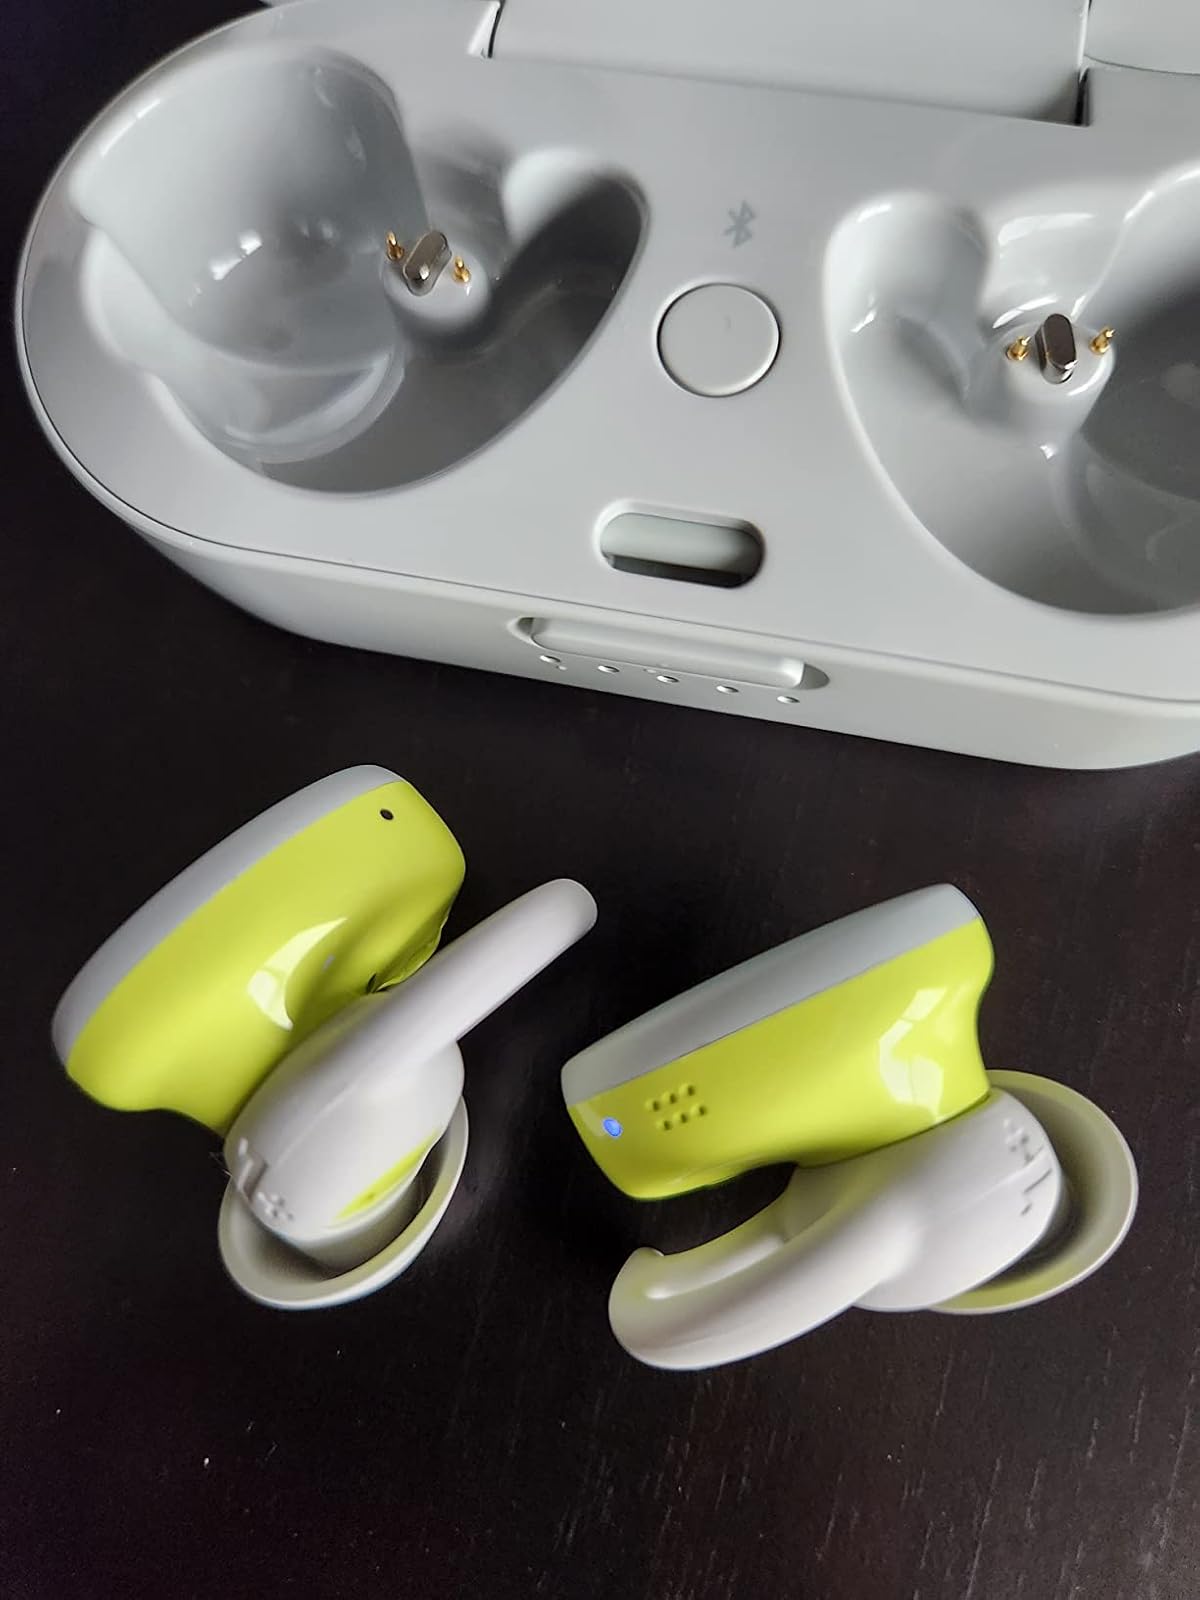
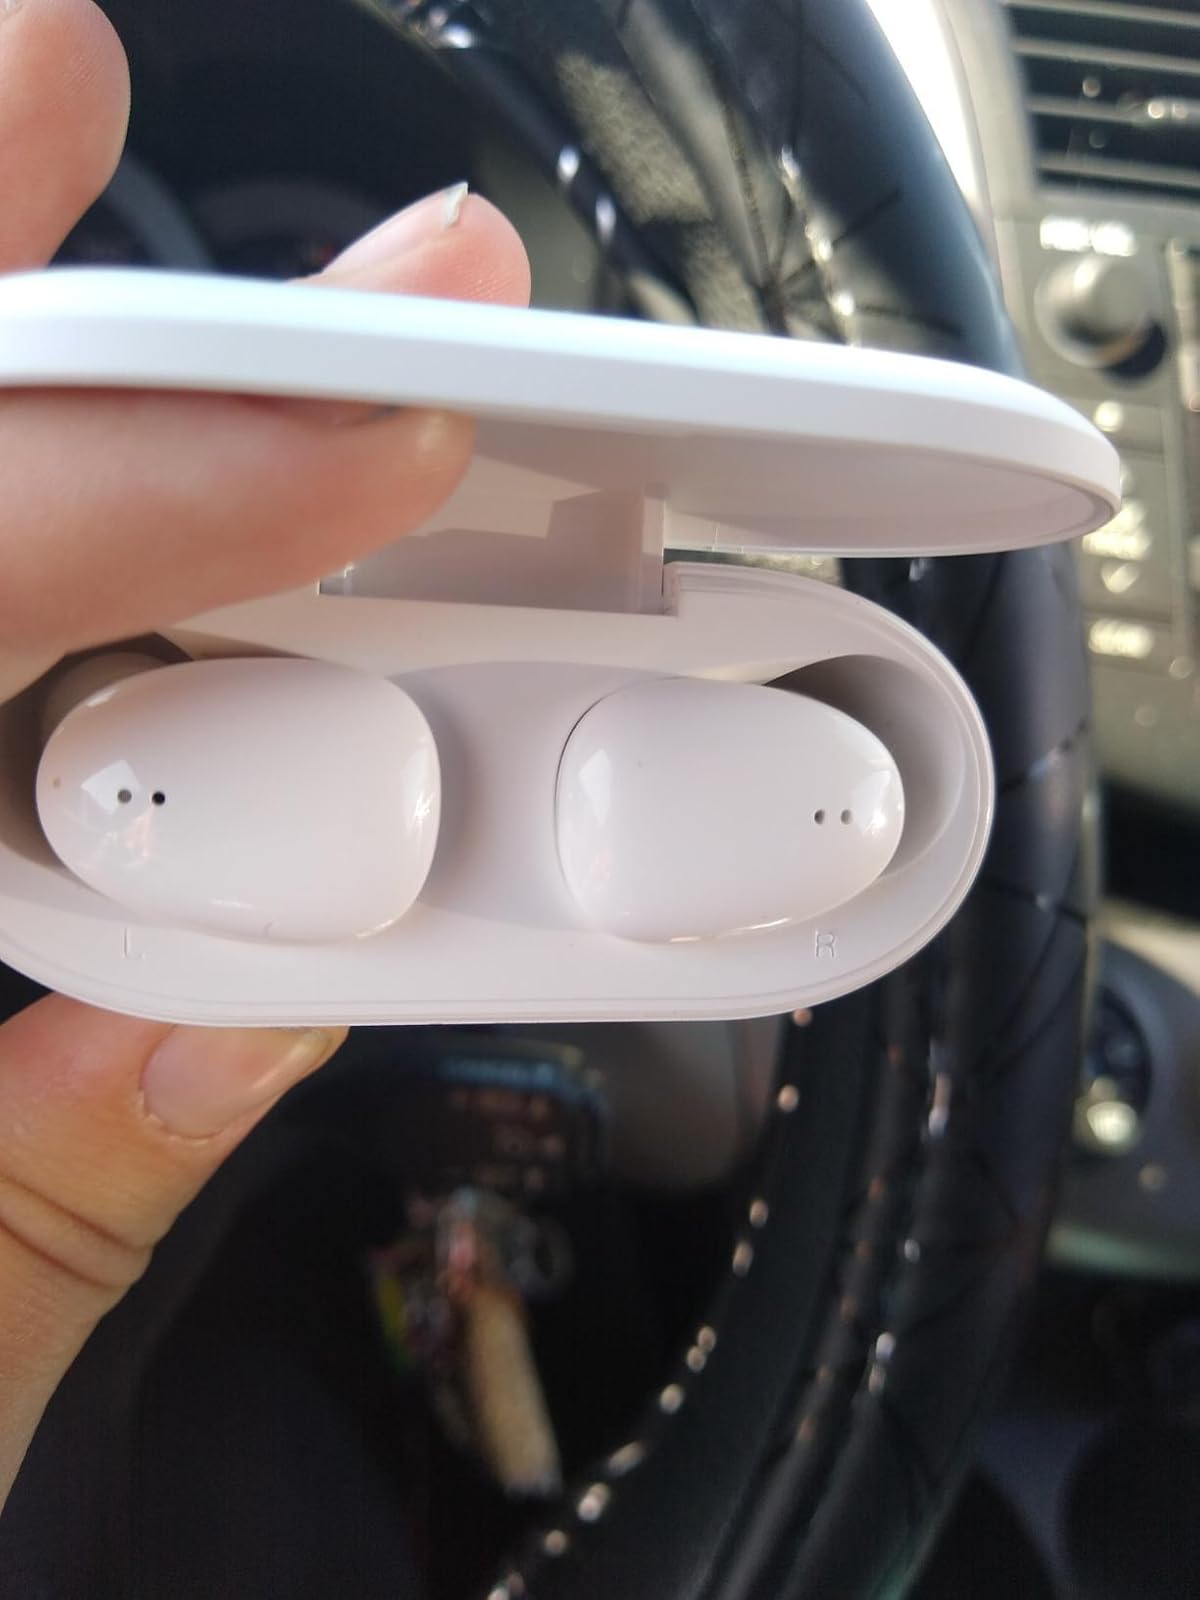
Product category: earbuds
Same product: no